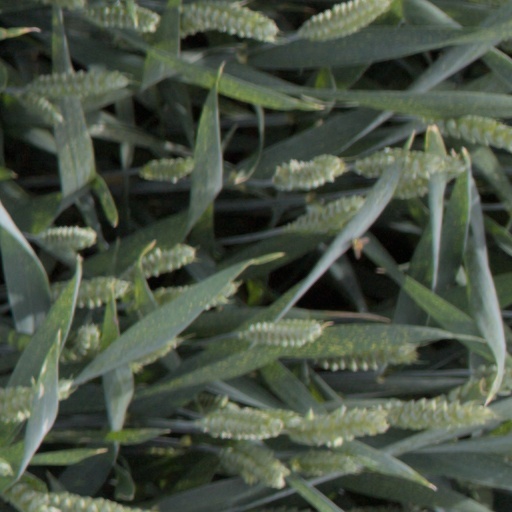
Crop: wheat